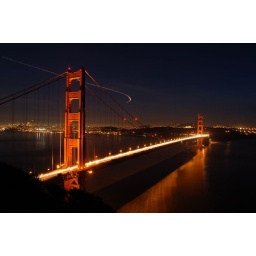
With a plane flying by